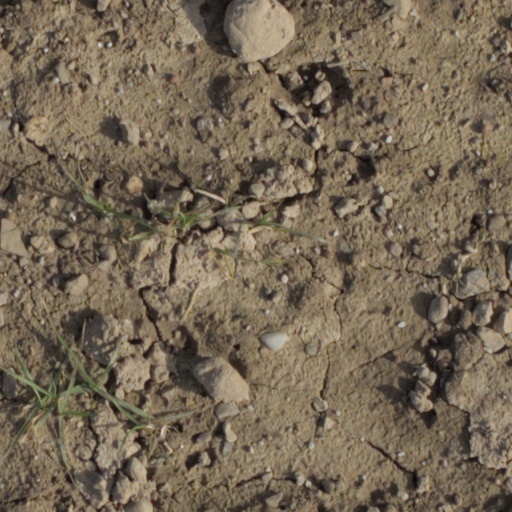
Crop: wheat